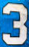
Number: 3